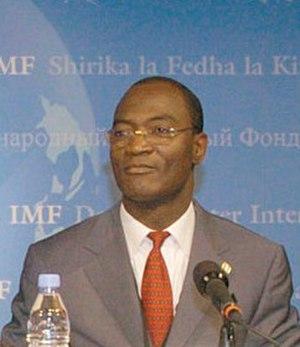
Bohoun Bouabré
Paul Antoine Bohoun Bouabré, né le 9 février 1957 et mort le 10 janvier 2012 à Jérusalem, est un homme politique ivoirien et une personnalité du Front populaire ivoirien de Laurent Gbagbo.
Le gouvernement Affi N'Guessan IV fut formé quelques heures après la démission du précédent.
Le deuxième gouvernement Guillaume Soro est le 11ᵉ gouvernement de la IIᵉ République ivoirienne. Le 4 mars 2007, soit trois ans jours pour jours après les accords de Ouagadougou, le Premier ministre Guillaume Soro présente un nouveau gouvernement qui met fin à une période d'incertitude politico-sociale après la dissolution du gouvernement et de la Commission électorale indépendante pour « dysfonctionnement manifeste de certains de ses services ». conformément à « l'article 48 » de la Constitution en vigueur. La formation du gouvernement fait suite à diverses manifestations pro et contre le régime présidentiel qui ont fait plus de 5 morts à travers le pays, sous la houlette du RHDP présidé par Alphonse Djédjé Mady qui regroupe entre autres le RDR de Dramane Ouattara et le PDCI de Konan Bédié.